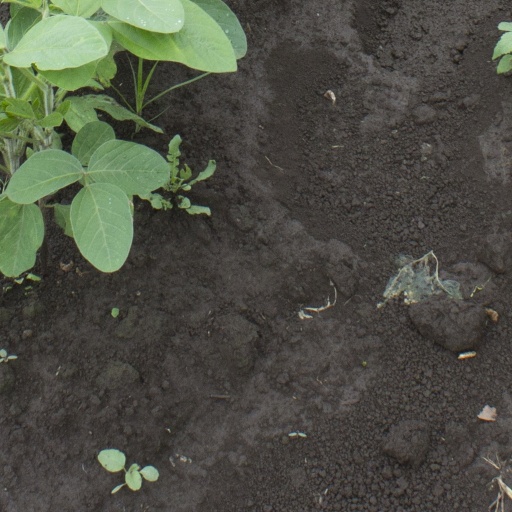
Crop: soybean